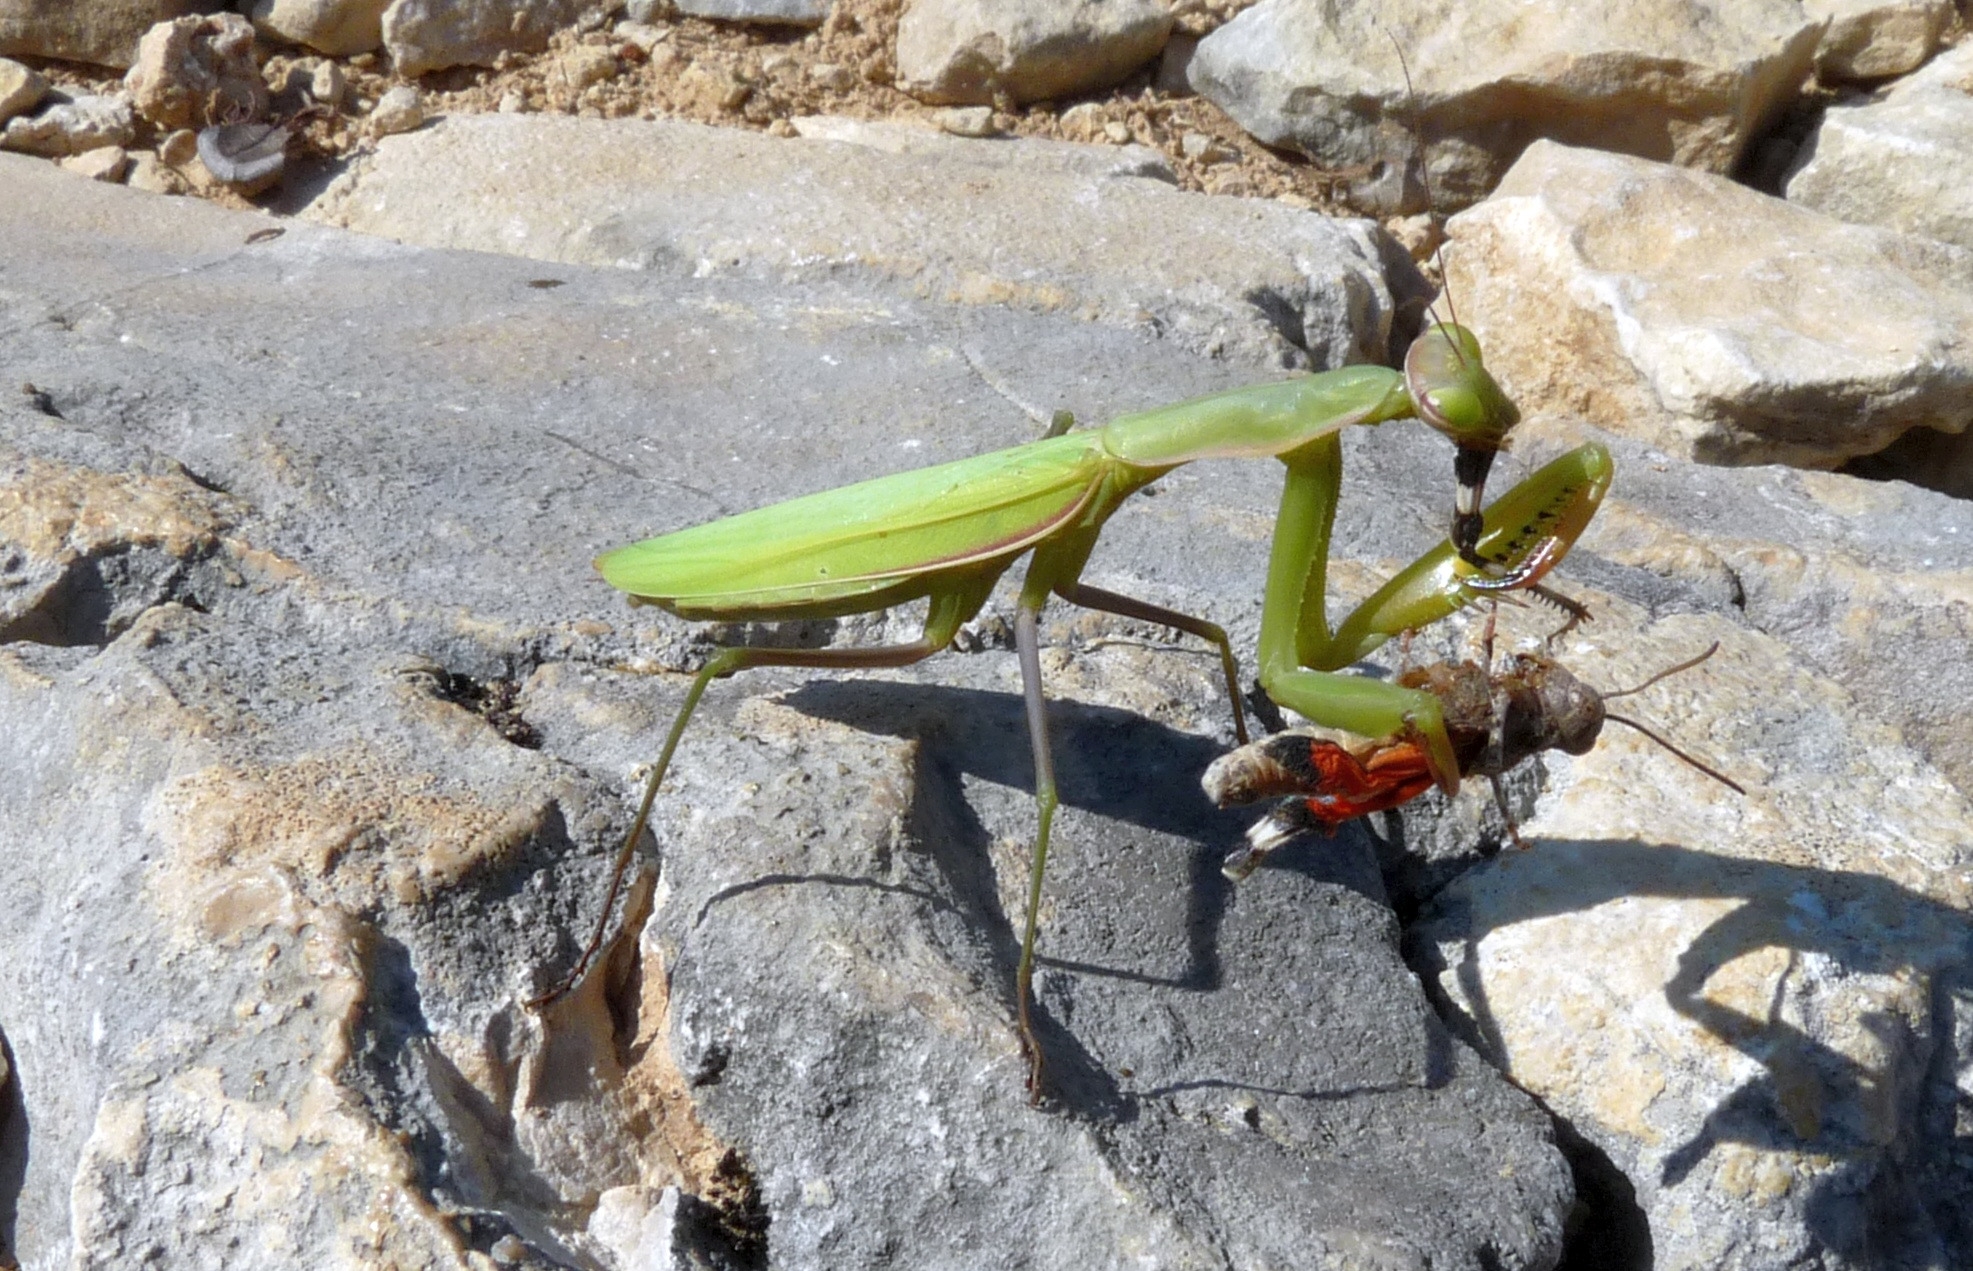
preying, mantis, insect, invertebrate, ecosystem, fauna, arthropod, membrane winged insect, organism, pest